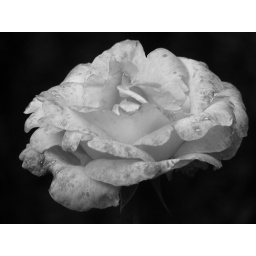
rose in black and white